Thirupullabhoothangudi Temple

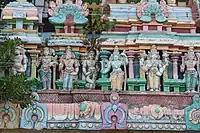
Image of Rama in the temple gopuram

"The Brahmanda Purana" and "Padma Purana" detail the sthala purana of the temple. In the Ramayana, Ravana, the rakshasa king abducted Sita, the wife of Rama during their exile in a forest. Jatayu, the eagle king, fought a valiant battle with Ravana who had taken Sita captive in the Pushpaka Vimana. Jatayu was severely injured in the battle and fell down to the ground. Jatayu was able to narrate the events to Rama who was in search of Sita. Jatayu died after narrating the events and Rama performed the rites. As per Hindu customs, the wife of the individual performing the final rites has to accompany him. Since Sita was not present, Bhumadevi appeared to accompany Rama from a golden lotus. The same legend is associated with Vijayaraghava Perumal temple in Thiruputkuzhi King Krita is believed to have worshiped Vishnu here.